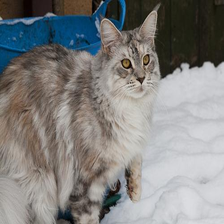
Species: cat
Breed: Maine Coon